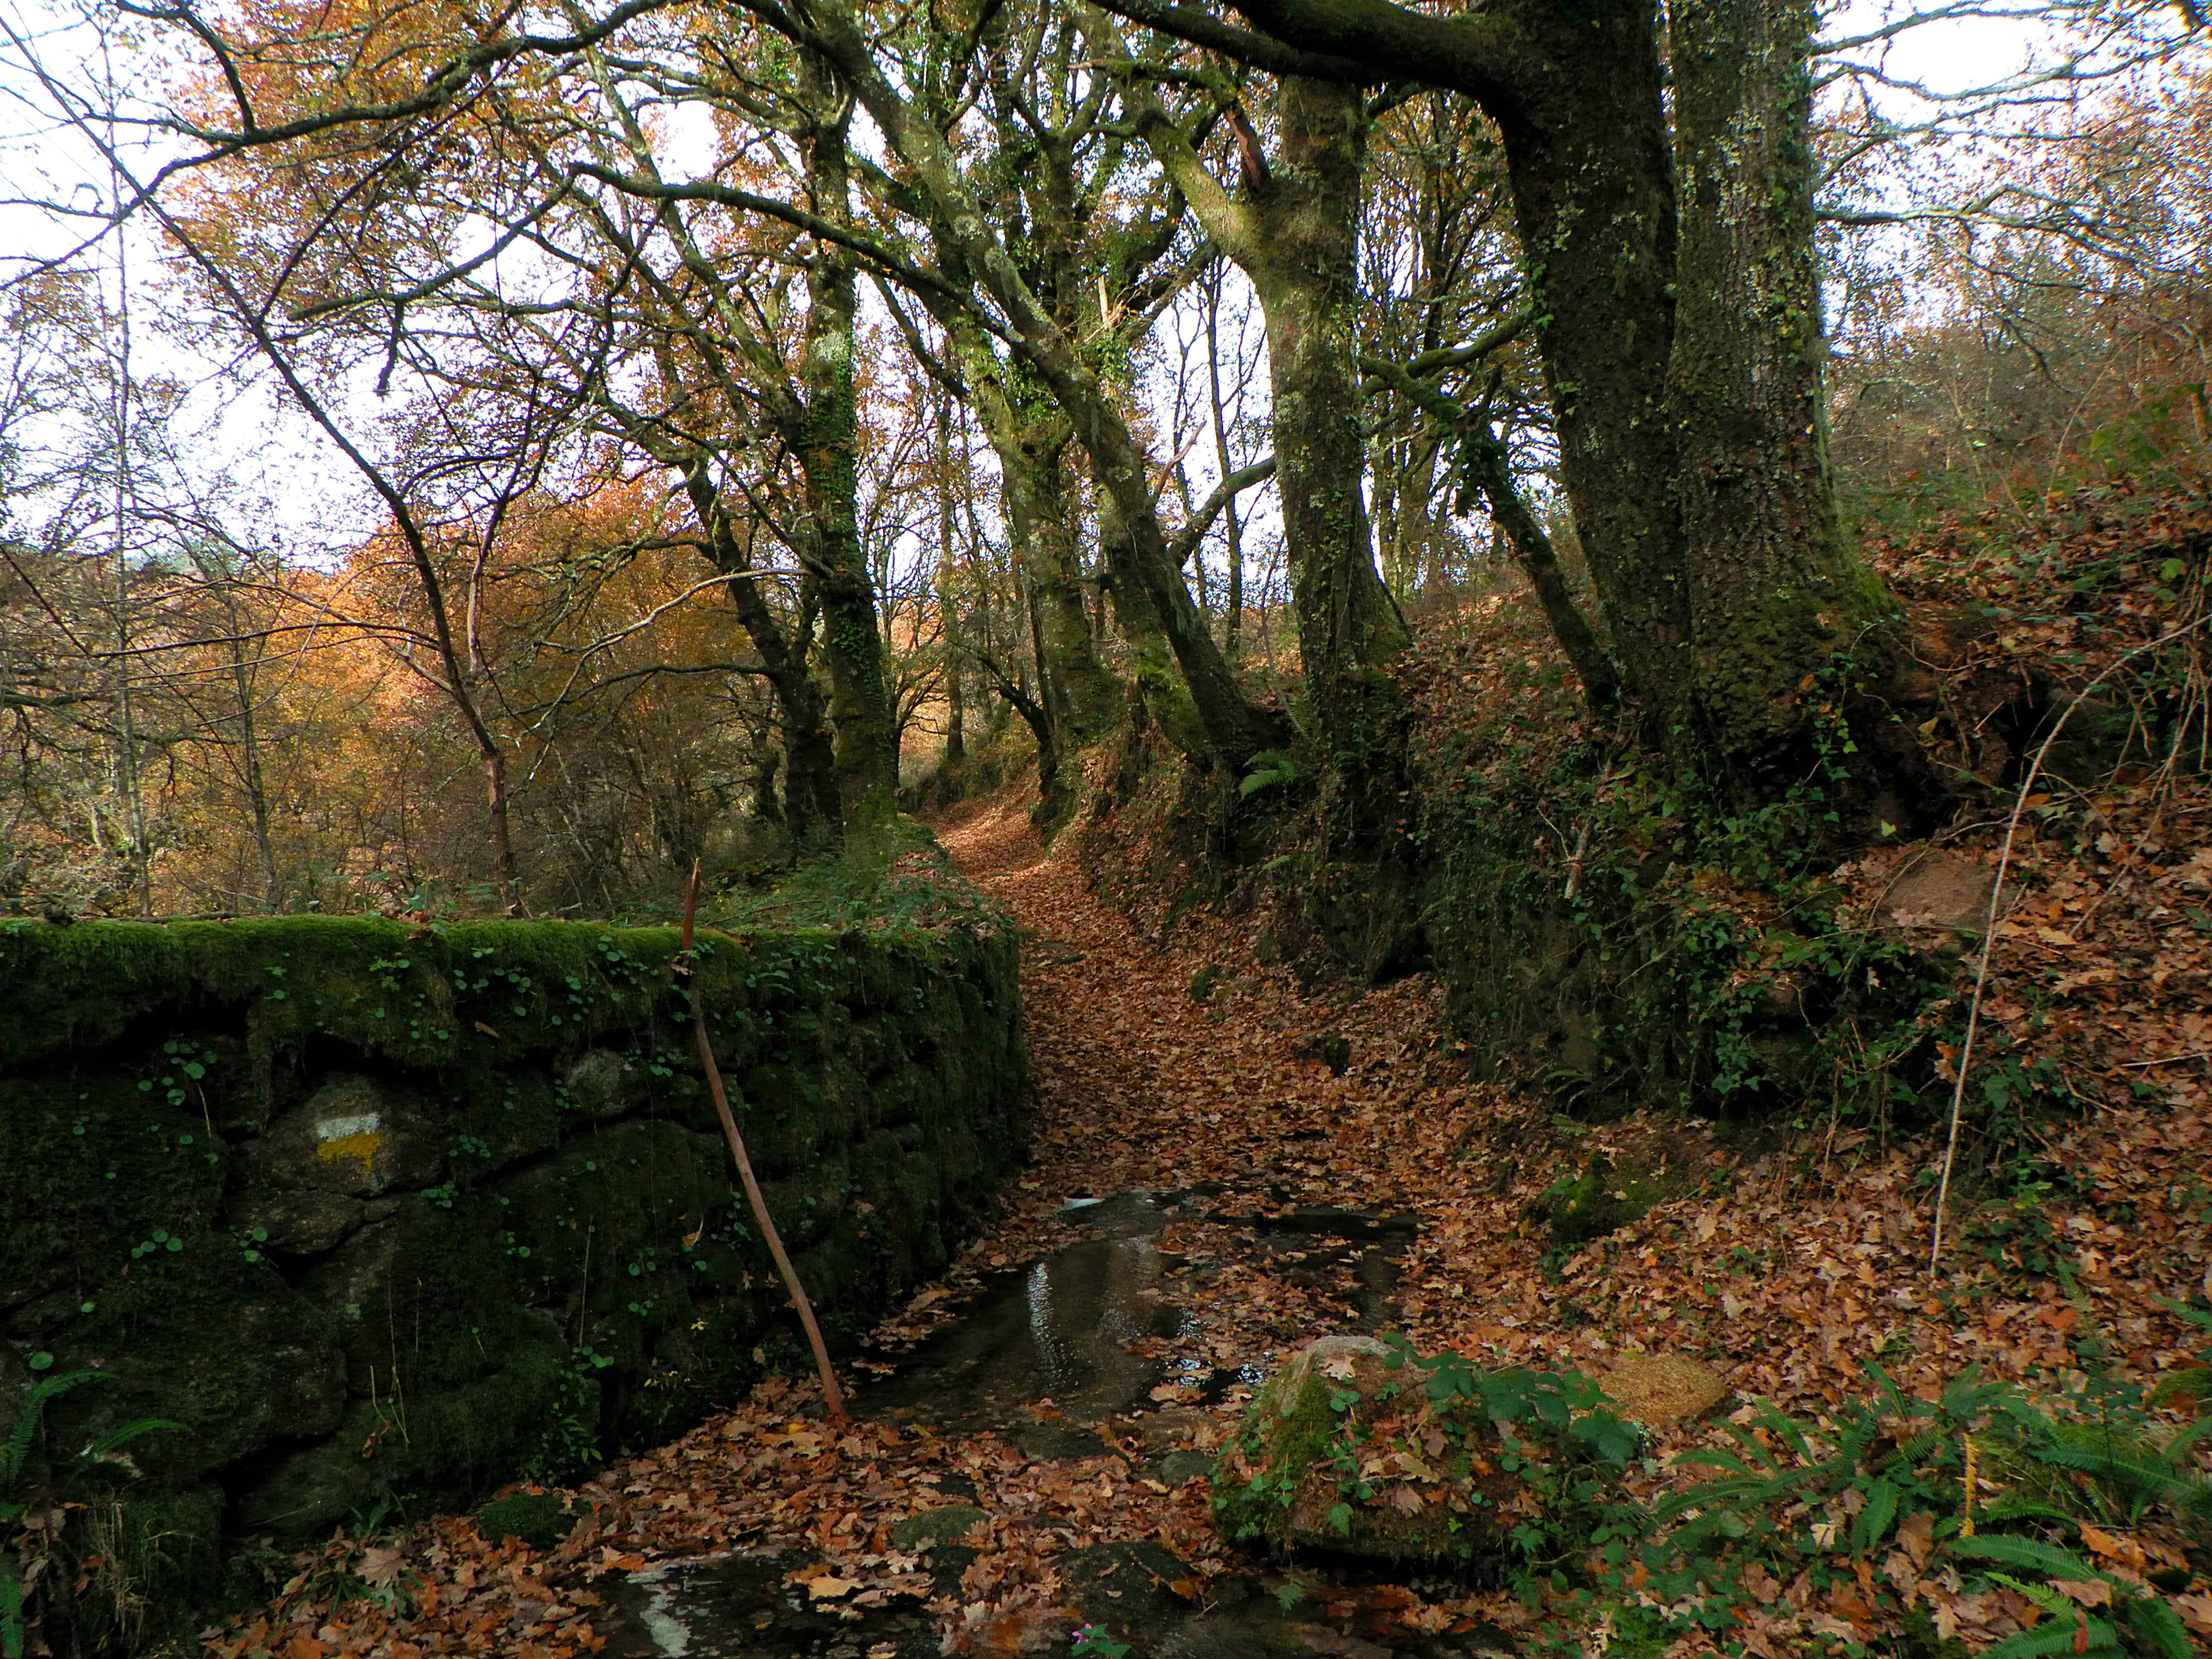
tree, forest, wilderness, plant, trail, leaf, stream, autumn, season, spain, vegetation, rainforest, deciduous, galicia, pontevedra, woodland, habitat, ecosystem, espana, ggl1, alama, riobarbeira, biome, old growth forest, natural environment, woody plant, temperate broadleaf and mixed forest